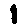
Label: 1